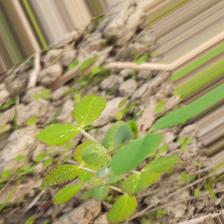
Label: Powdery Mildew